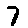
Label: 7